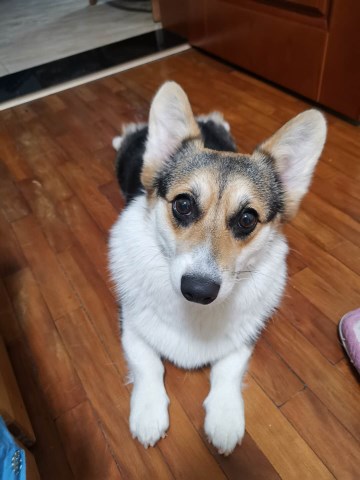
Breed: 2909-n000116-Cardigan